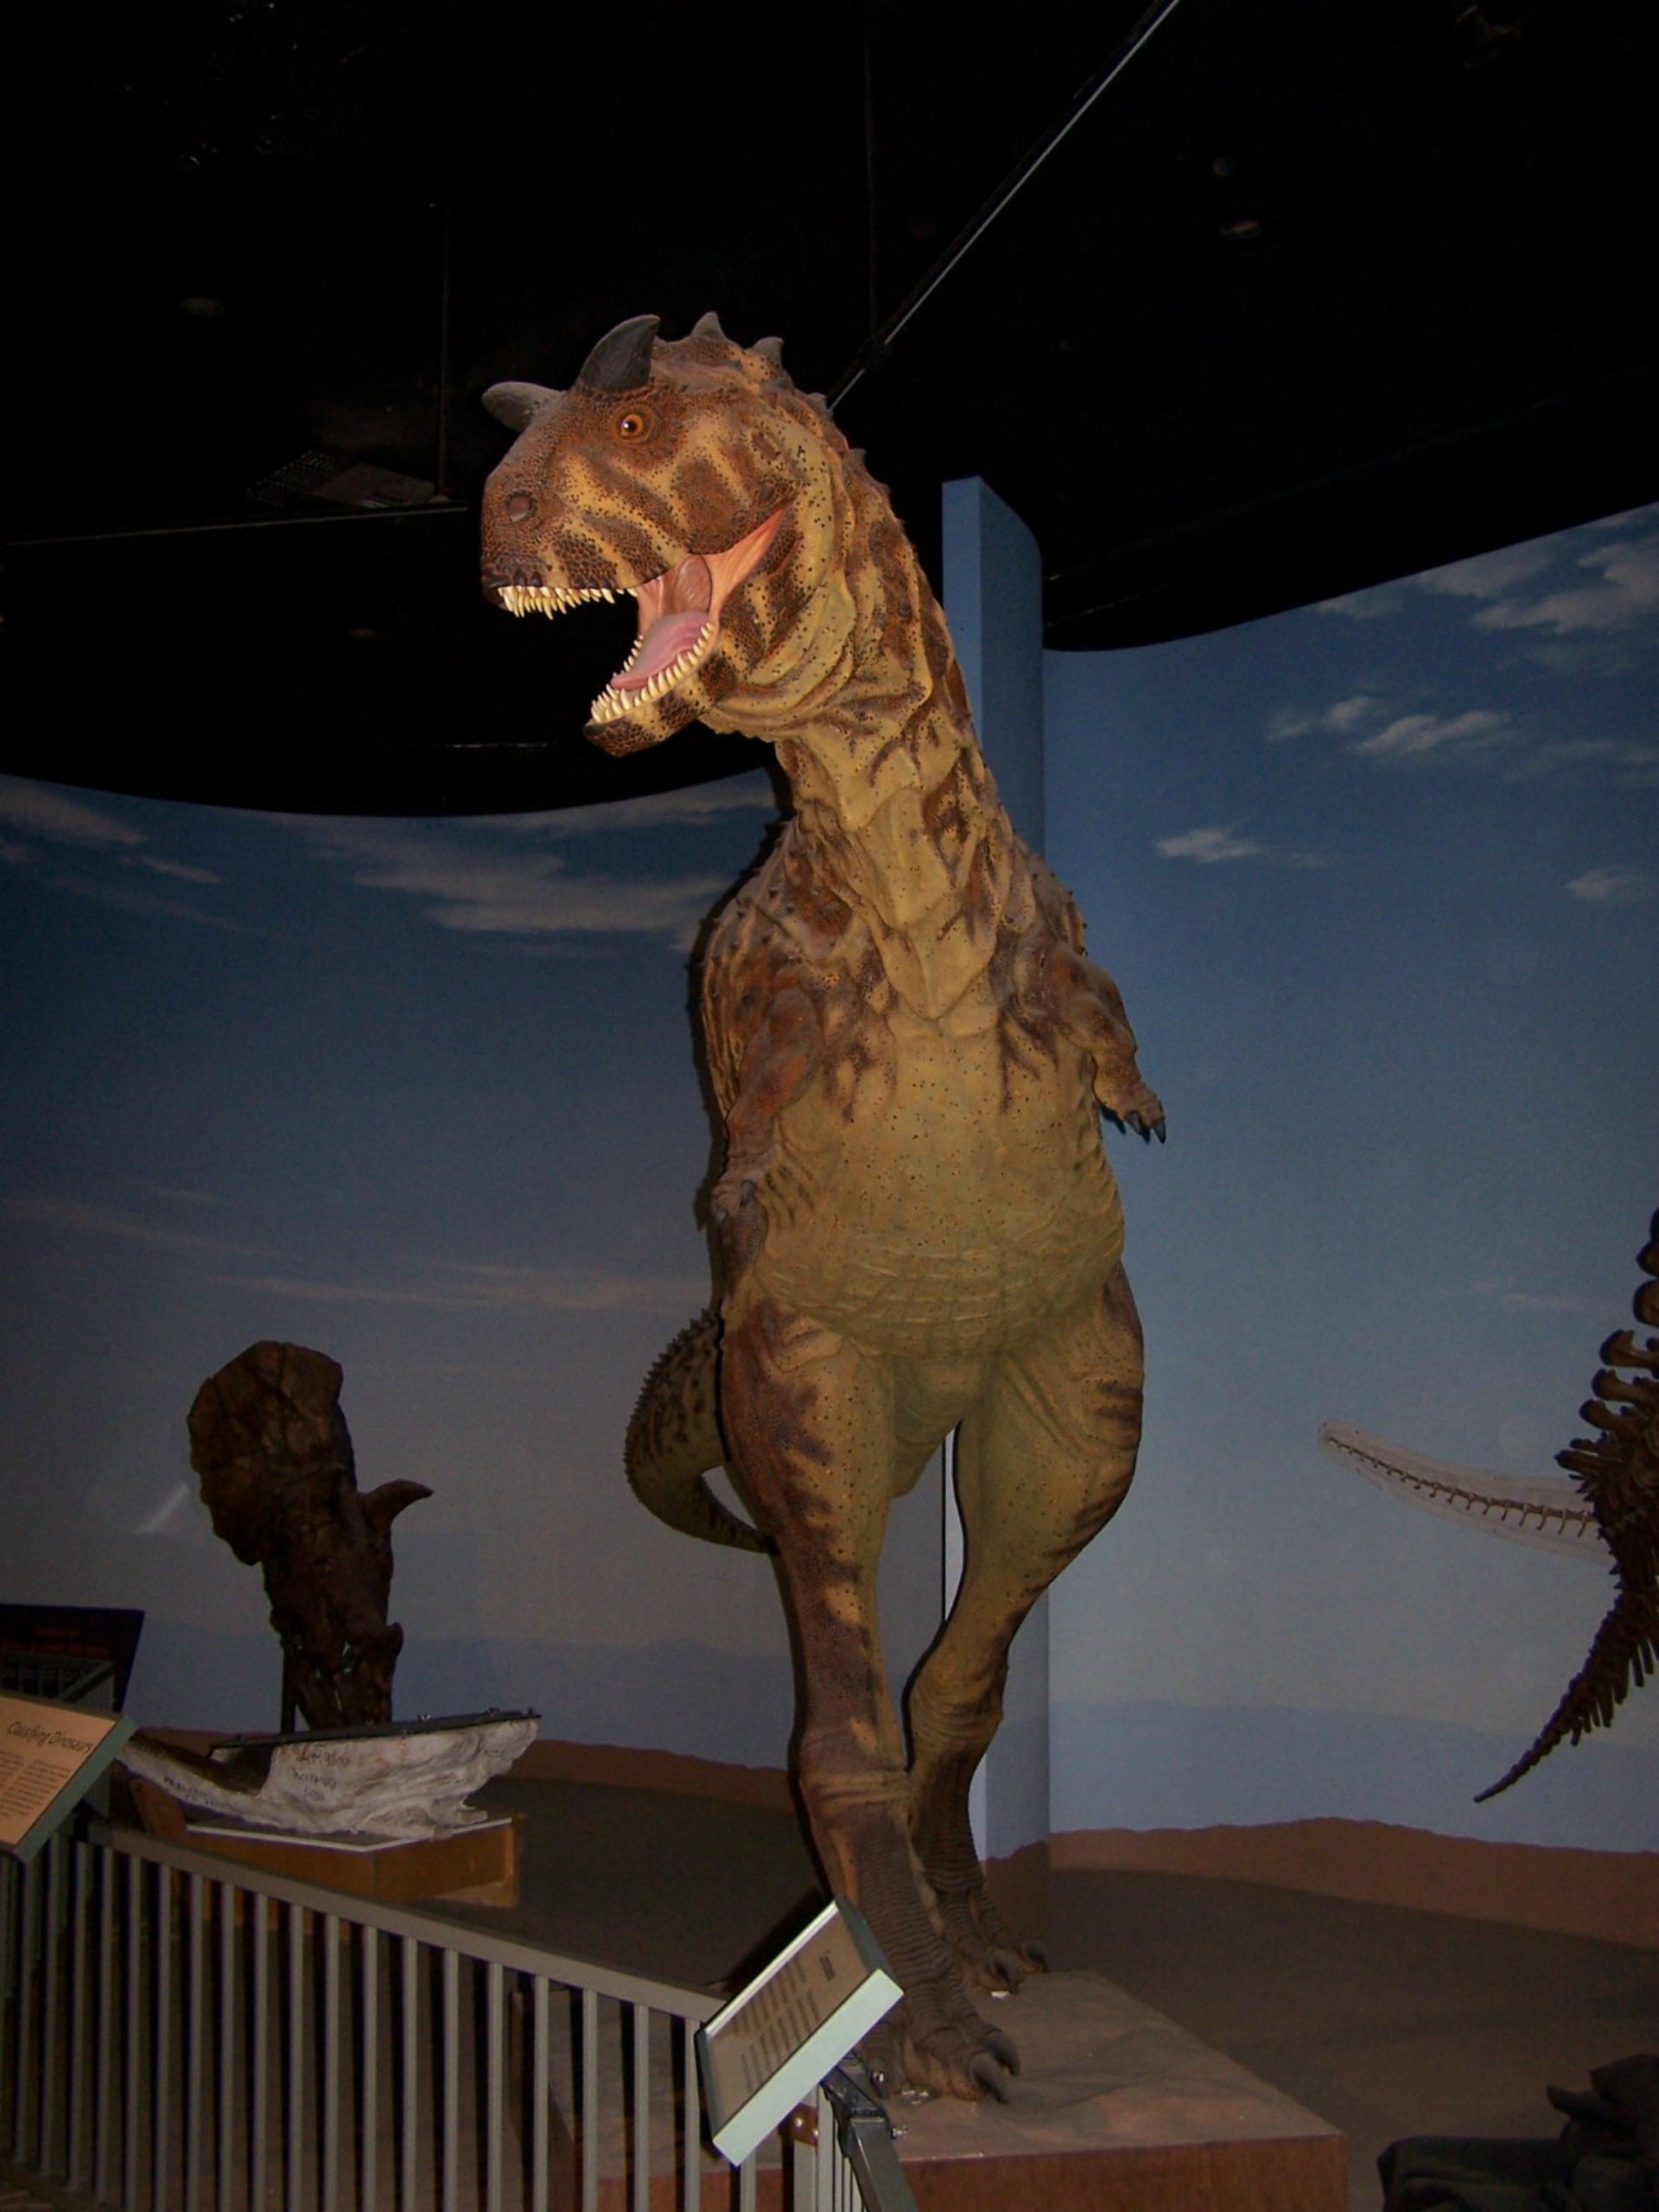
wood, statue, model, museum, sculpture, art, tourist attraction, carving, dinosaur, extinct, prehistoric, paleontology, tyrannosaurus